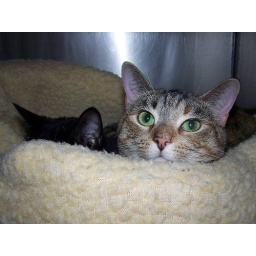
A326073_VIVA and A326071_KIX brown tabby cat in a cat bed